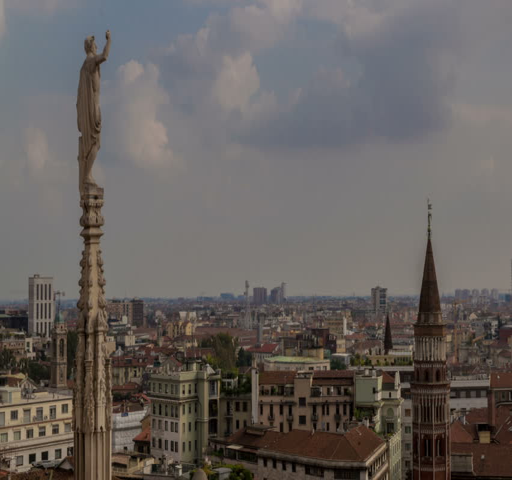
skyline from the top of cathedral with statue of saint in foreground time lapse